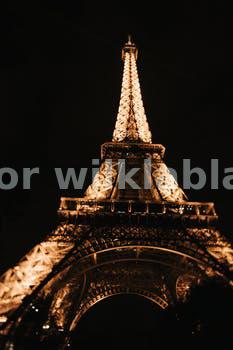
Label: Watermark